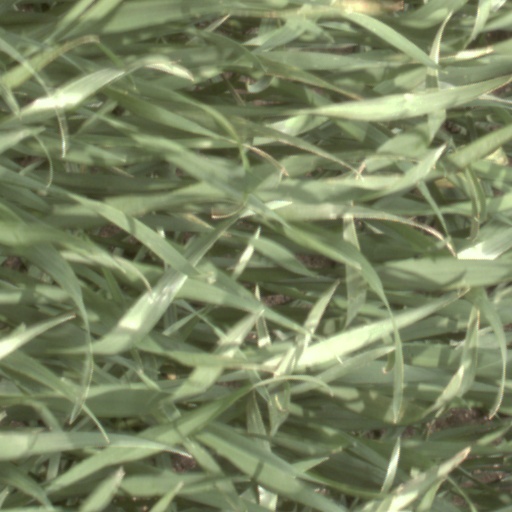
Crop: wheat